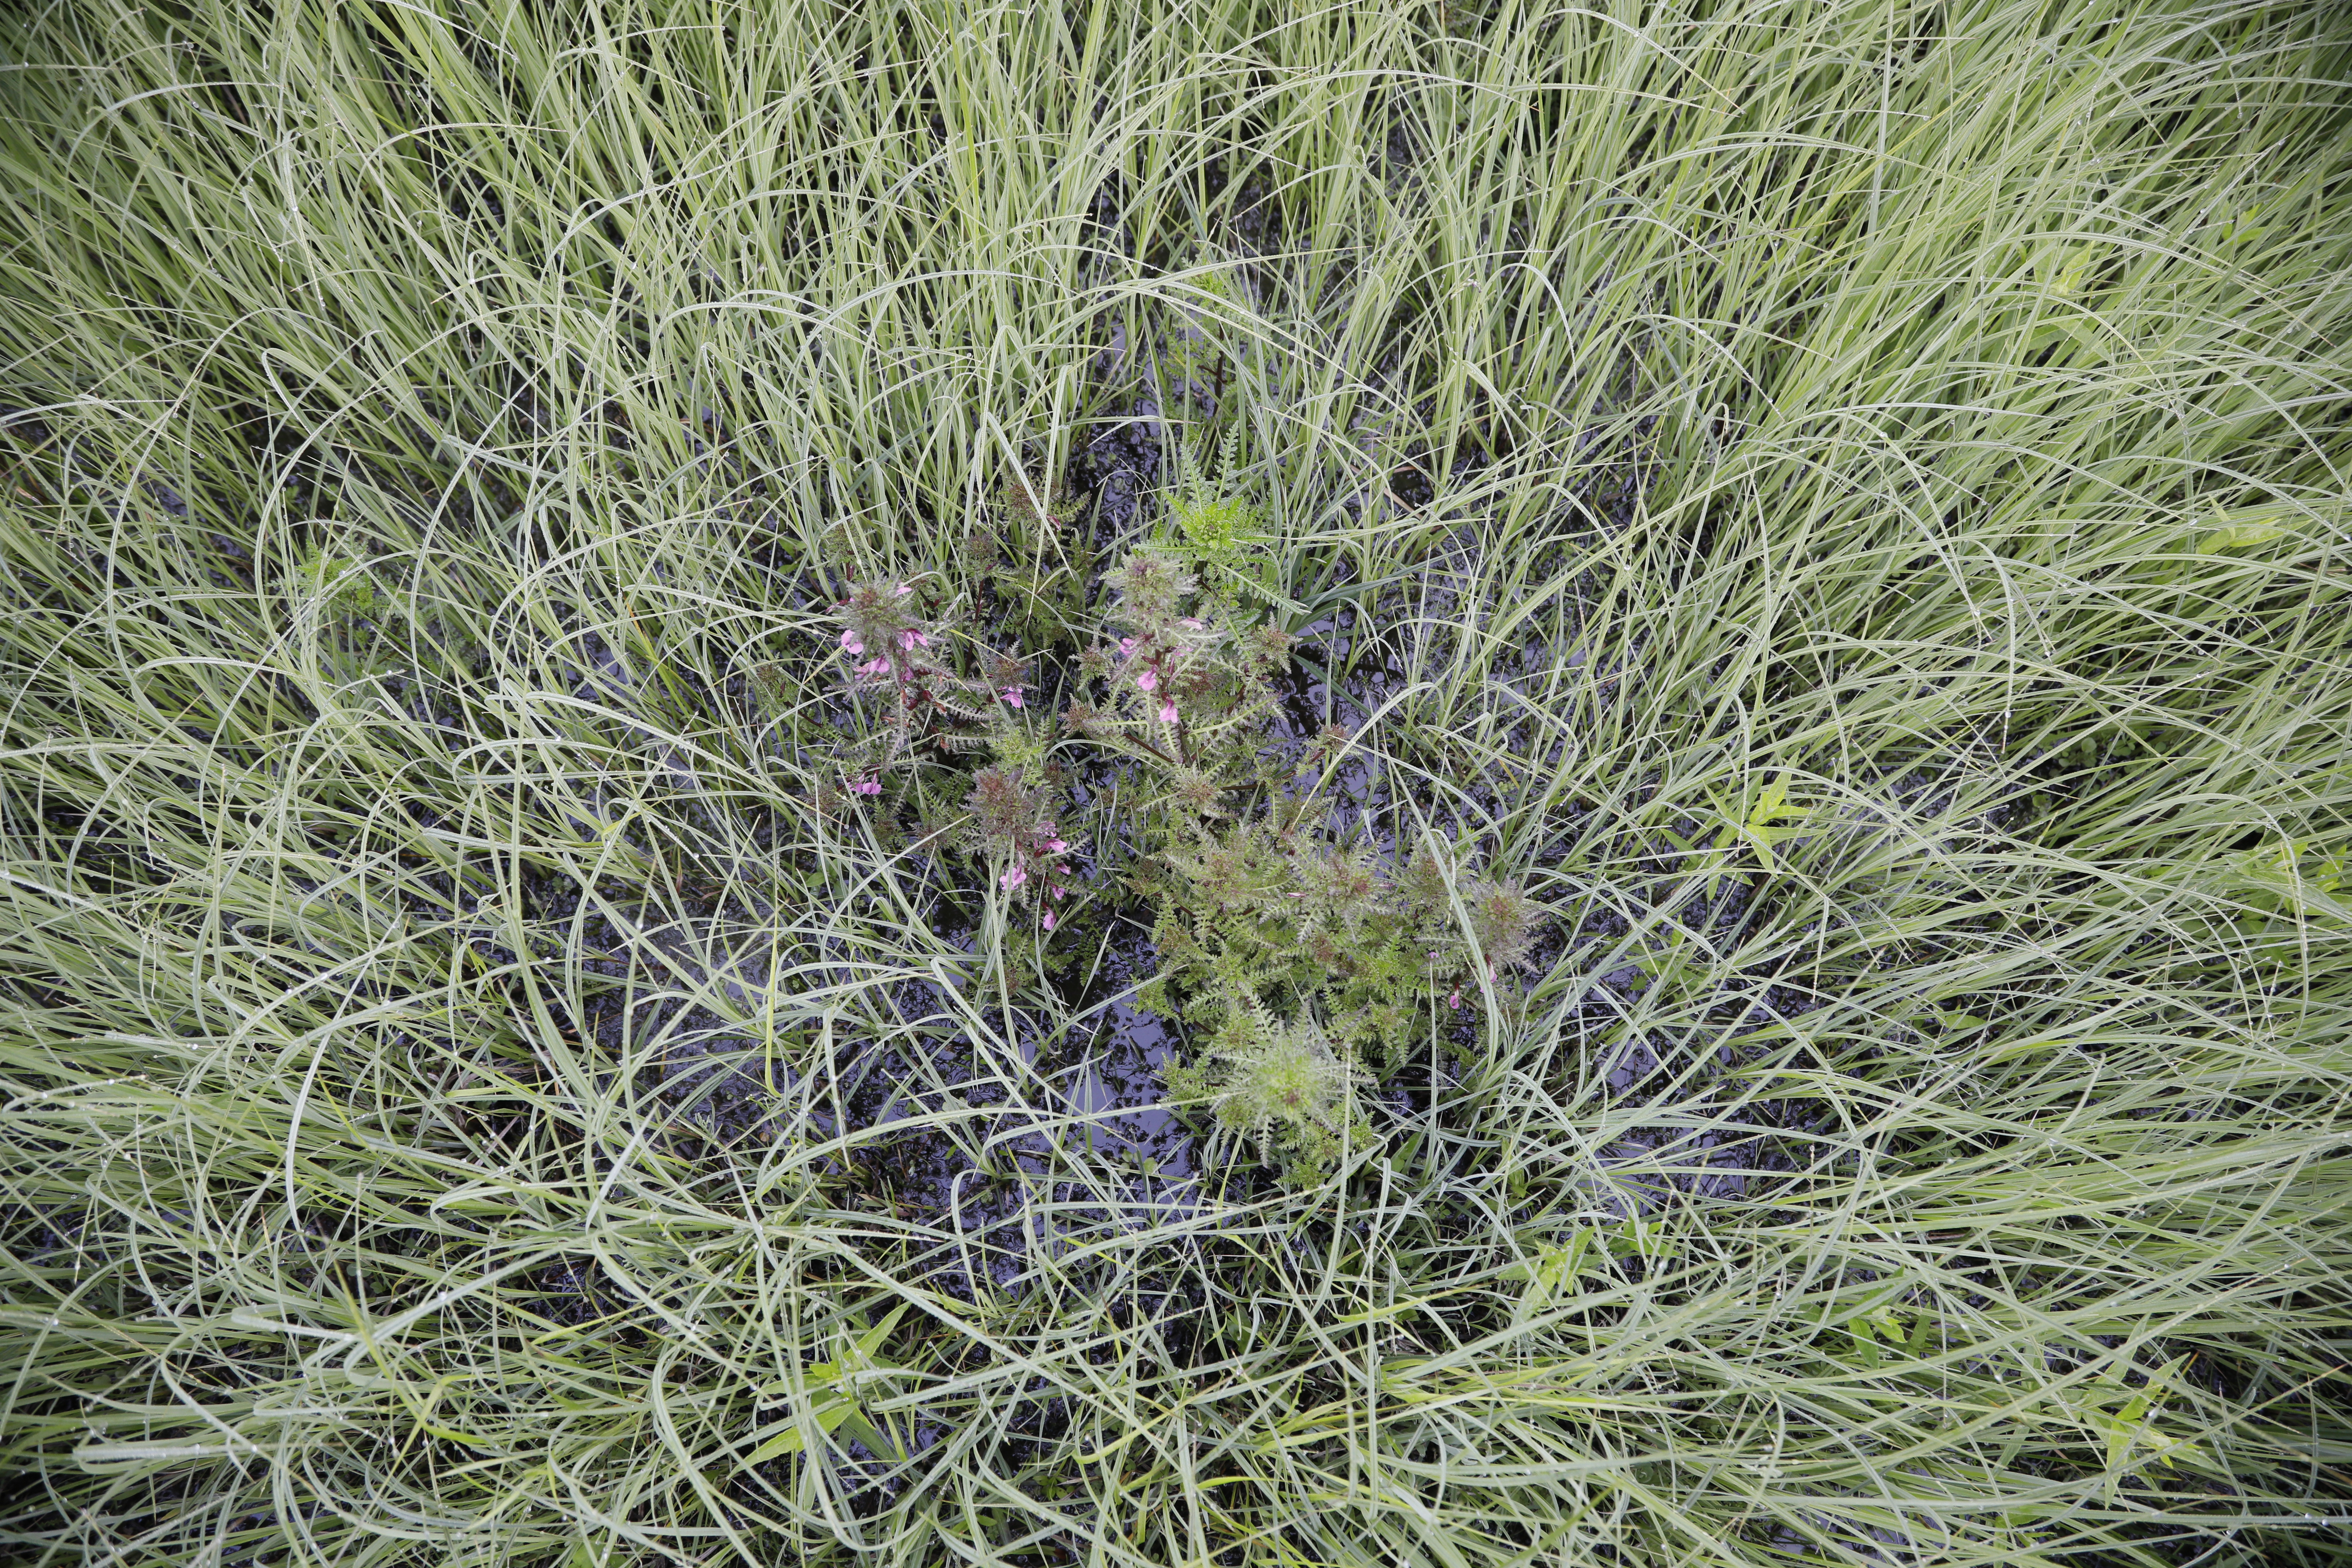
Plant species: Pedicularis palustris